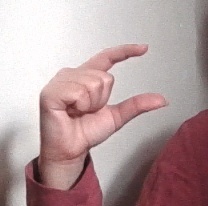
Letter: dal